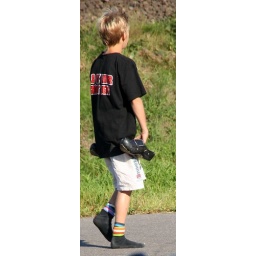
Dutch boy walking on his black socks, with his black klompen (wooden shoes) in his hands.